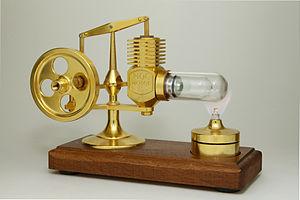
Le moteur Stirling est un moteur à combustion externe et à fluide de travail en cycle fermé. Le fluide est un gaz soumis à un cycle comprenant quatre phases : chauffage isochore, détente isotherme, refroidissement isochore, enfin compression isotherme.